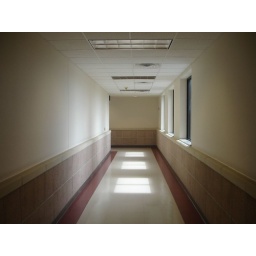
A hallway on the second floor of the JBC. It looked better in person :-P